2010 Cook County, Illinois, elections

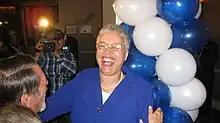
Toni Preckwinkle celebrating her Democratic primary victory

The 2010 Cook County Board of Commissioners election saw all seventeen seats of the Cook County Board of Commissioners up for election to four-year terms.